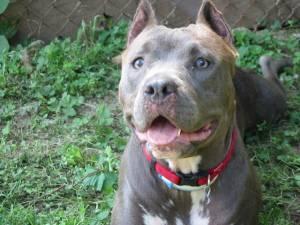
Breed: american pit bull terrier